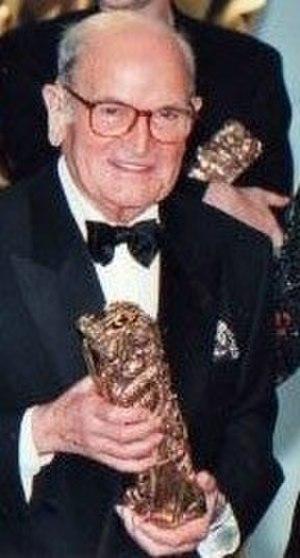
Georges Cravenne à la cérémonie des Césars 2000.